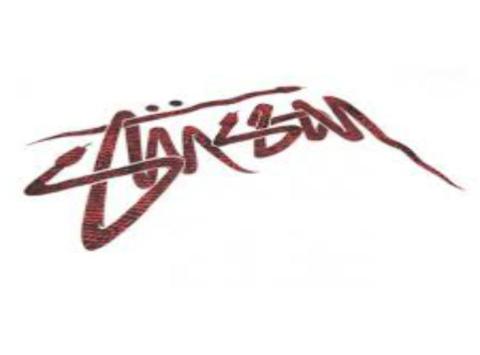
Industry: Clothes